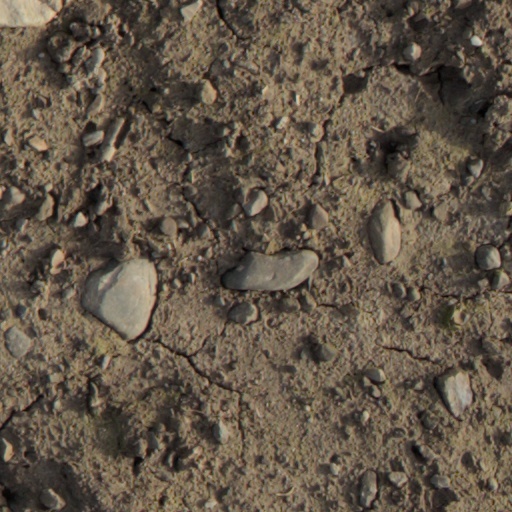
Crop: wheat